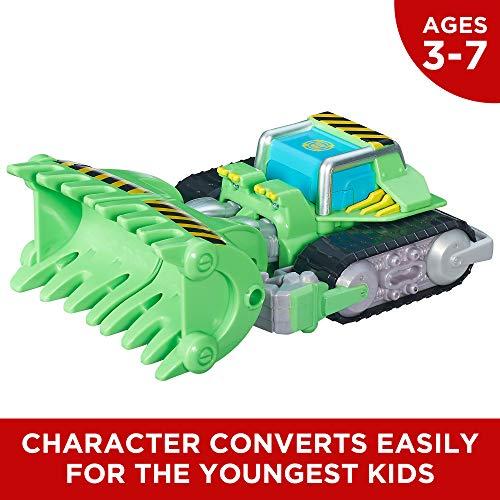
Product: Playskool Heroes Transformers Rescue Bots Energize Boulder the Construction-Bot Action Figure, Ages 3-7 (Amazon Exclusive)
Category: Toys & Games | Toy Figures & Playsets
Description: Kids can imagine rolling to the rescue with the boulder the construction-bot action figure, inspired by the Transformers rescue Bots animated TV show.
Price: $14.99
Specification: ProductDimensions:4.2x5x6.7inches|ItemWeight:9.6ounces|ShippingWeight:12ounces(Viewshippingratesandpolicies)|ASIN:B00P2SNBZQ|Itemmodelnumber:A2771F01|Manufacturerrecommendedage:36months-7years